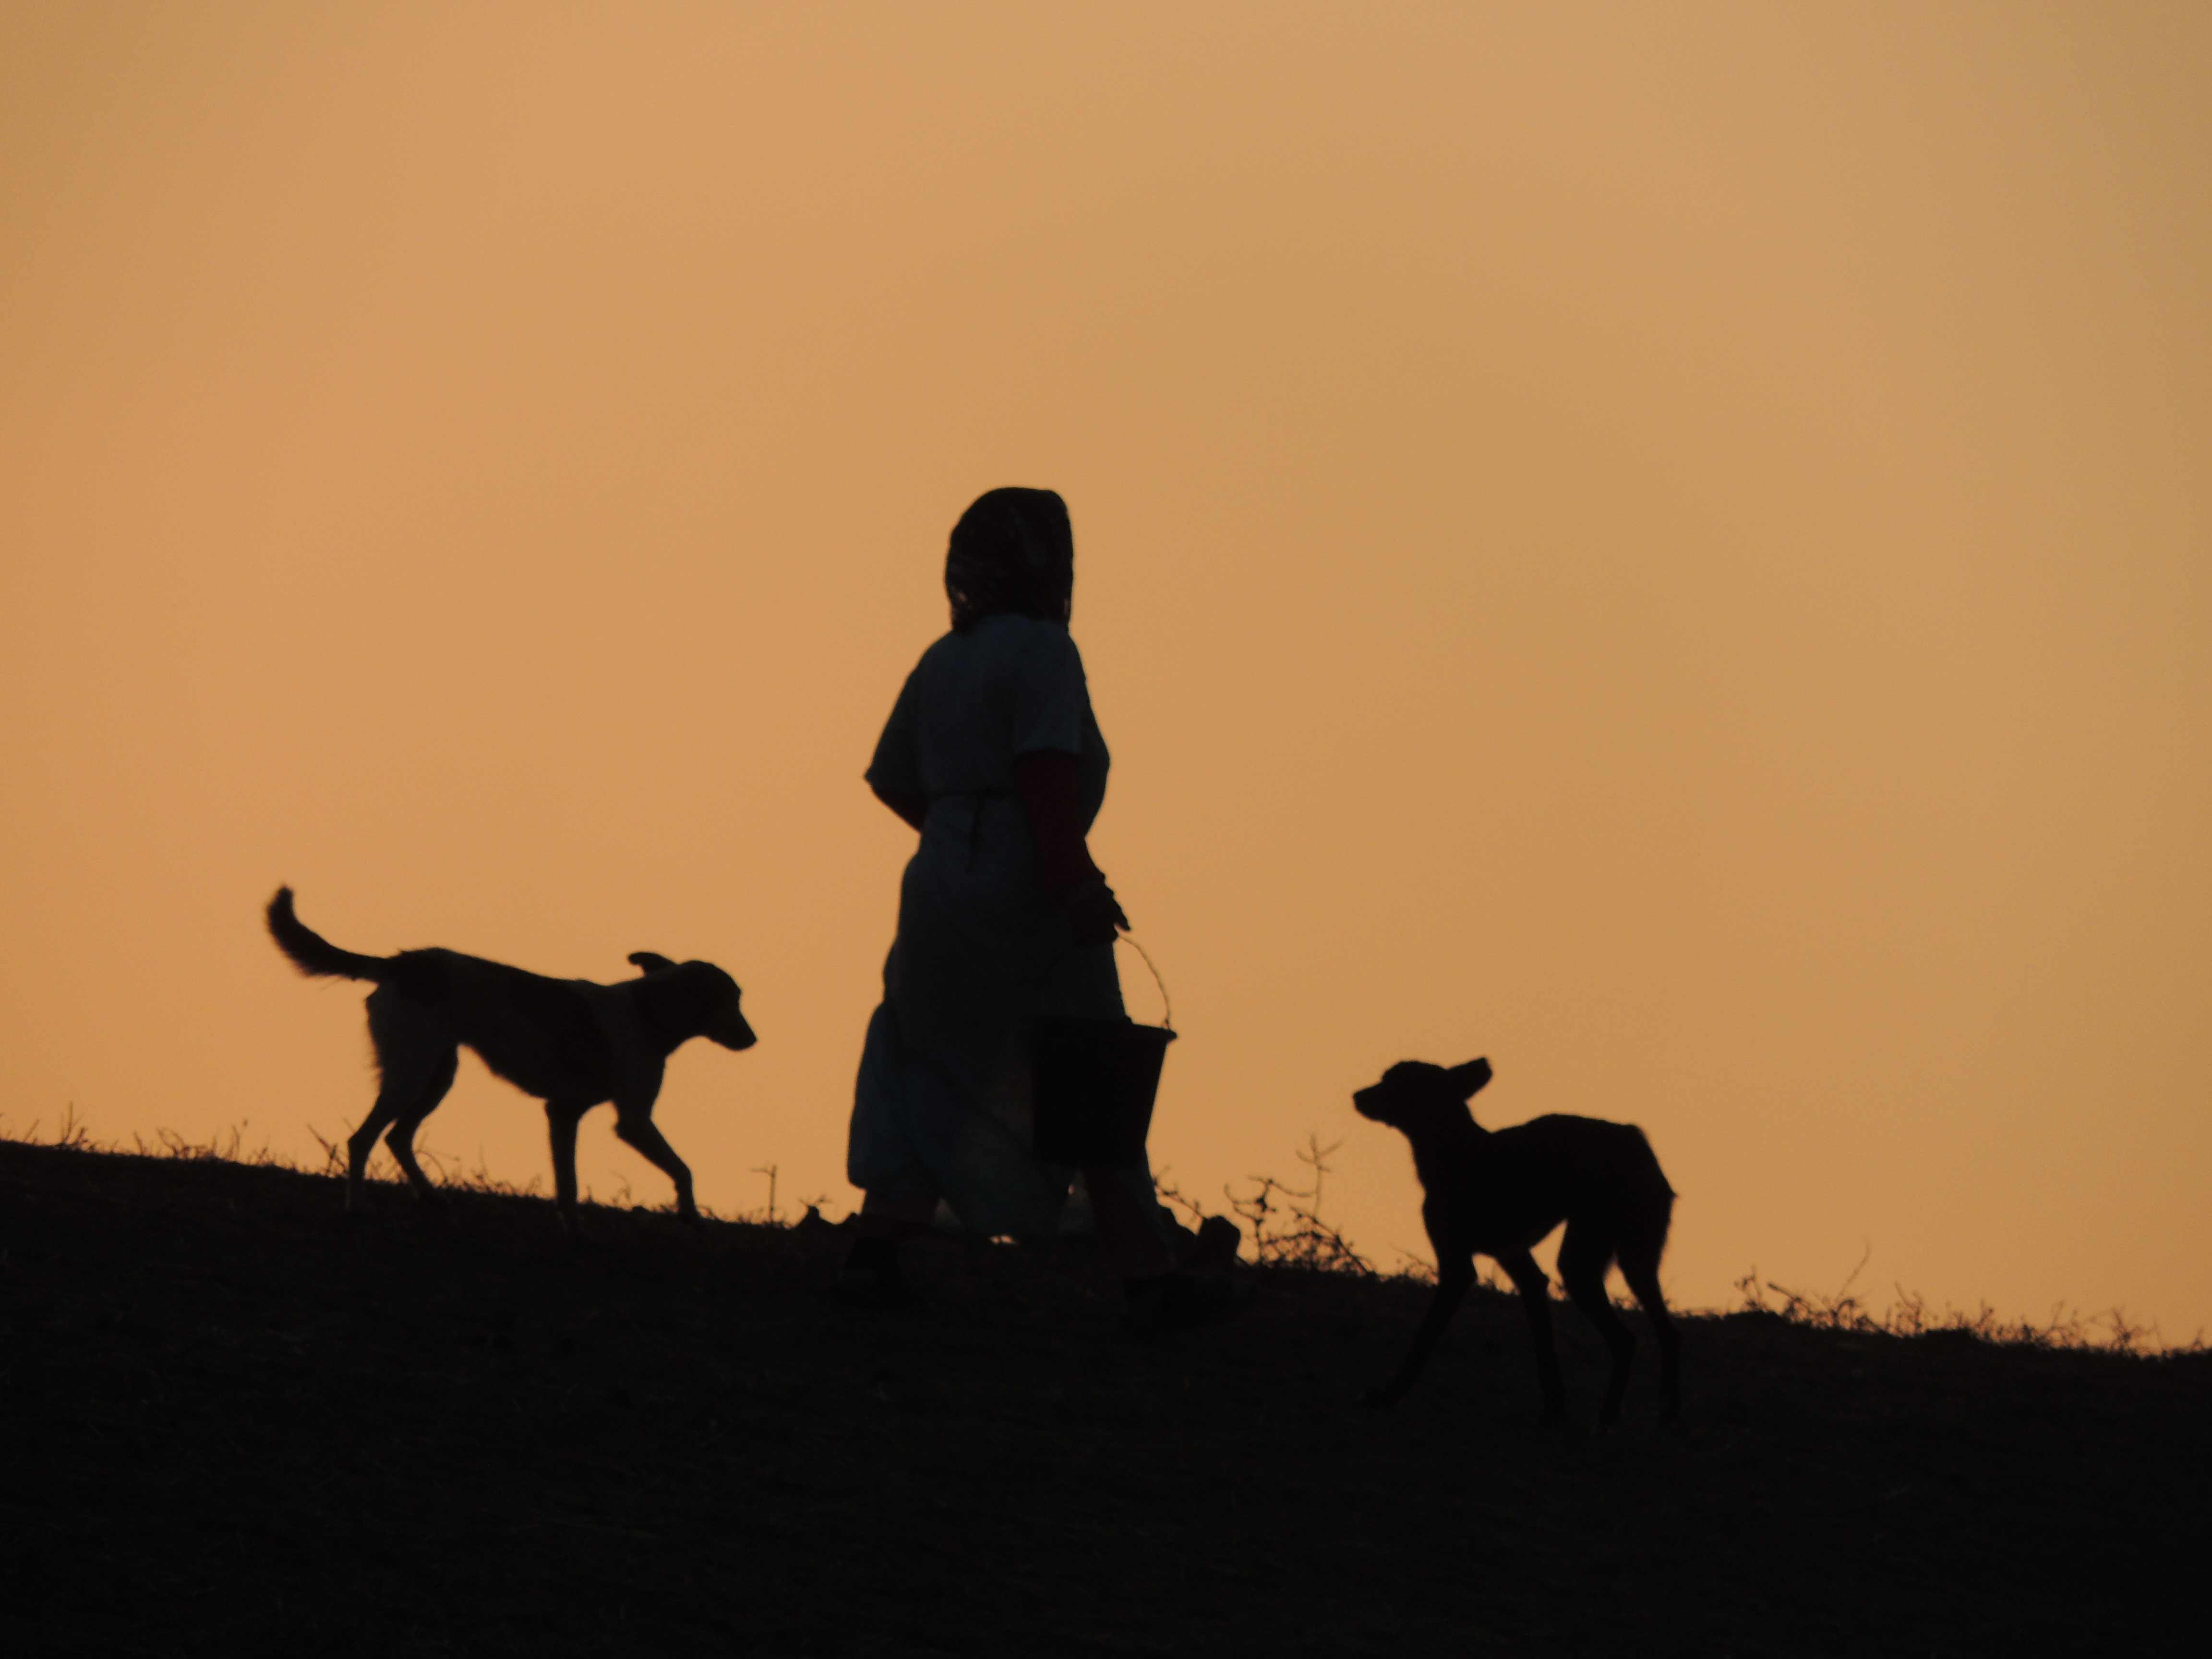
landscape, silhouette, sunset, morning, desert, dog, evening, camel, mammal, savanna, animals, morocco, prairie dog, natural environment, camel like mammal, mustang horse